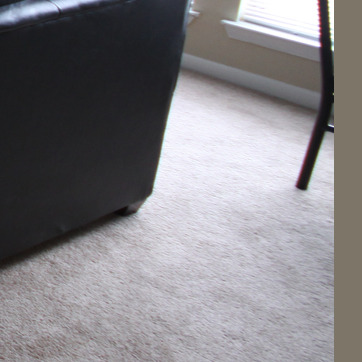
Material: carpet